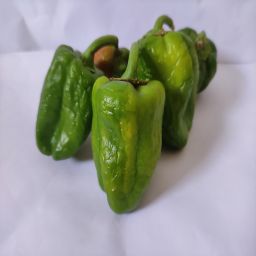
Crop: Bell Pepper
Quality: Ripe